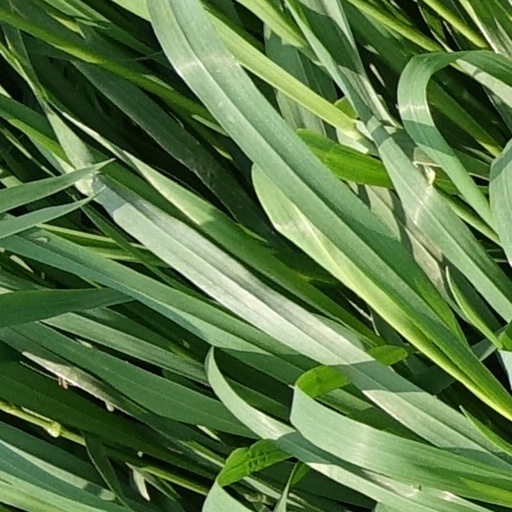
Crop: wheat